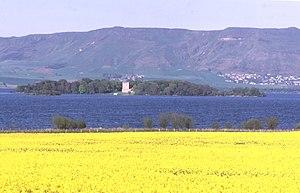
Ce qui suit est une liste des lochs d'Écosse. Cette liste est loin d'être exhaustive : seuls les plus connus sont répertoriés. Il a été estimé qu'il y a au moins 3 lochs dans les Hébrides extérieures seules. Loch est un mot gaélique écossais pour un lac ou d'un fjord qui a été emprunté par les Écossais et les Anglais écossais et donné à ces étendues d'eau, en particulier celles situées en Écosse.